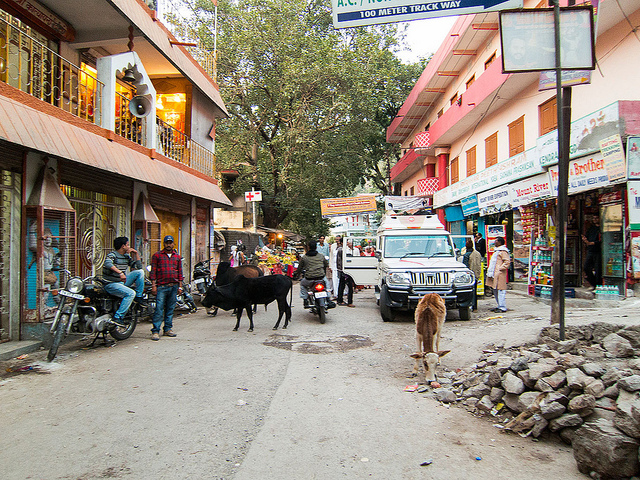
user: Given an image and a question. Answer the question in a short answer. Question: In what culture are the animals in the picture sacred? Short Answer:
assistant: hindu